Andronikos Kontostephanos

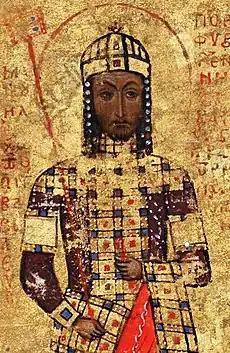
Emperor Manuel I Komnenos, uncle of Andronikos Kontostephanos

Born ca. 1132/33, Andronikos Kontostephanos was the third and youngest son of Stephen Kontostephanos, who held the title "panhypersebastos" and the rank of "megas doux", and the 'purple-born' princess Anna Komnene, daughter of Emperor John II Komnenos (reigned 1118–43) and his empress Irene of Hungary; he was thus the nephew of Emperor Manuel I Komnenos (r. 1143–80). Andronikos had two older brothers, John and Alexios, and a sister, Irene. The Kontostephanoi were an aristocratic Byzantine family that rose to occupy a prominent place at the heart of Byzantine politics and power through their intermarrying with the imperial house of the Komnenoi. Andronikos himself is believed to have married, ca. 1150, an unnamed member of the Doukas family, another clan with imperial connections. The couple had at least five sons, and possibly daughters, although none is mentioned in the sources.